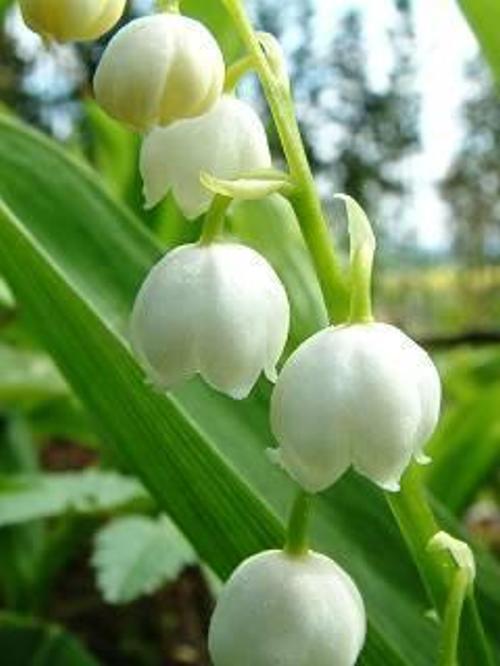
Flower: Lilyvalley